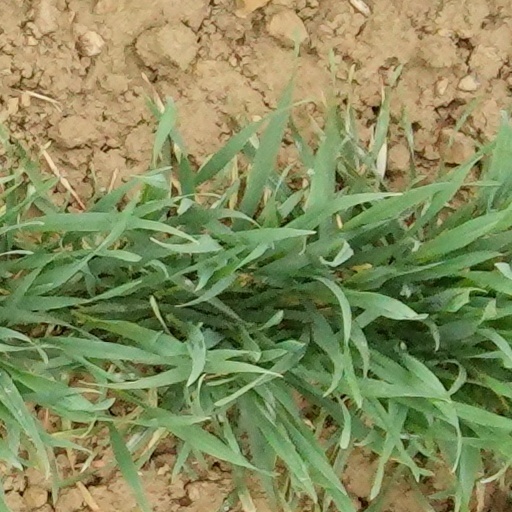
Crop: wheat